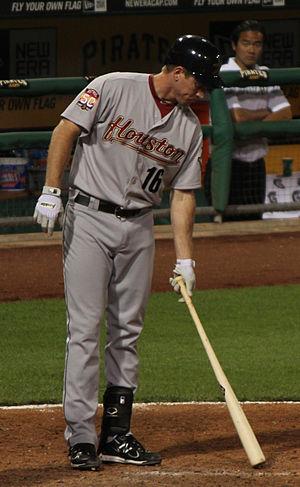
Russell Matt Downs est un joueur de champ intérieur au baseball. Il évolue dans les Ligues majeures depuis 2009 et est présentement sous contrat chez les Marlins de Miami.